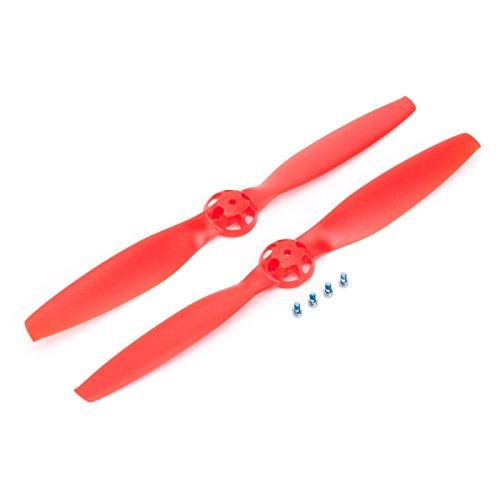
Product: Blade PropCW & CCW Rotation Red: 350 QX
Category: Toys & Games | Hobbies | Remote & App Controlled Vehicles & Parts | Remote & App Controlled Vehicle Parts
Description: Blade Prop, CW, and CCW Rotation, Red: 350 QX, BLH7821B.
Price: $5.49
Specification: ProductDimensions:9x4x0.4inches|ItemWeight:0.32ounces|ShippingWeight:0.32ounces(Viewshippingratesandpolicies)|ASIN:B00FMVZPDO|Itemmodelnumber:BLH7821B|Manufacturerrecommendedage:14yearsandup